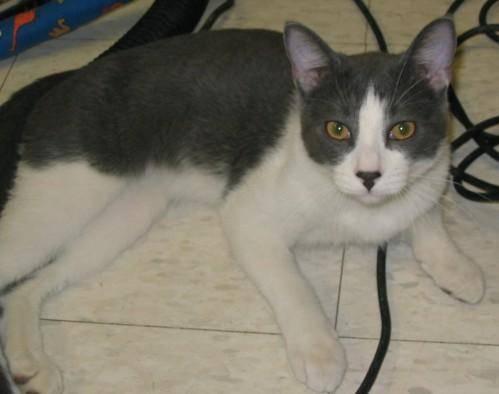
cat